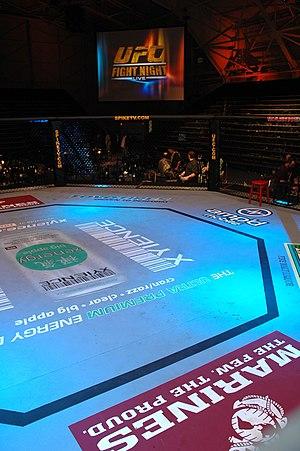
Les arts martiaux mixtes ou mixed martial arts, sont un sport de combat complet, associant pugilat et lutte au corps à corps. Les deux combattants peuvent utiliser de nombreuses techniques ; selon les fédérations, sont autorisées les techniques de percussion telles que coups de pied, de poing, de genou et de coude, mais aussi les techniques de corps à corps debout, de projections et de soumission et quelquefois des techniques particulières de percussion au sol.
UFC 2009 Undisputed est un jeu vidéo d'arts martiaux mixtes sous la licence de la ligue de combat UFC. Le jeu est développé par Yuke's Osaka et publié par THQ, Il est sorti aux États-Unis le 19 mai 2009, et en Europe le 22 mai 2009 uniquement sur Xbox 360 et PlayStation 3. Effectivement, il ne sortira pas sur d'autre plateforme car un nouveau moteur a été conçu spécialement pour ce jeu, dans le but de tirer parti au maximum des consoles "NextGen". C'est le premier jeux édité par THQ depuis leur accord avec l'UFC en 2007. Une démo jouable est sortie le 23 avril 2009 sur l'Xbox Live et la PlayStation Network, composée d'un combat entre Mauricio Rua et Chuck Liddell.
L'Ultimate Fighting Championship est une organisation américaine d'arts martiaux mixtes, actuellement reconnue comme la plus importante ligue mondiale de ce sport de combat. La première soirée tenue par la promotion en novembre 1993 à Denver dans le Colorado, se présente comme un tournoi permettant de confronter différents styles d'arts martiaux et sports de combat dans des règles libres. Cet événement est alors souvent considéré comme un pilier de l'avènement des « MMA modernes ».